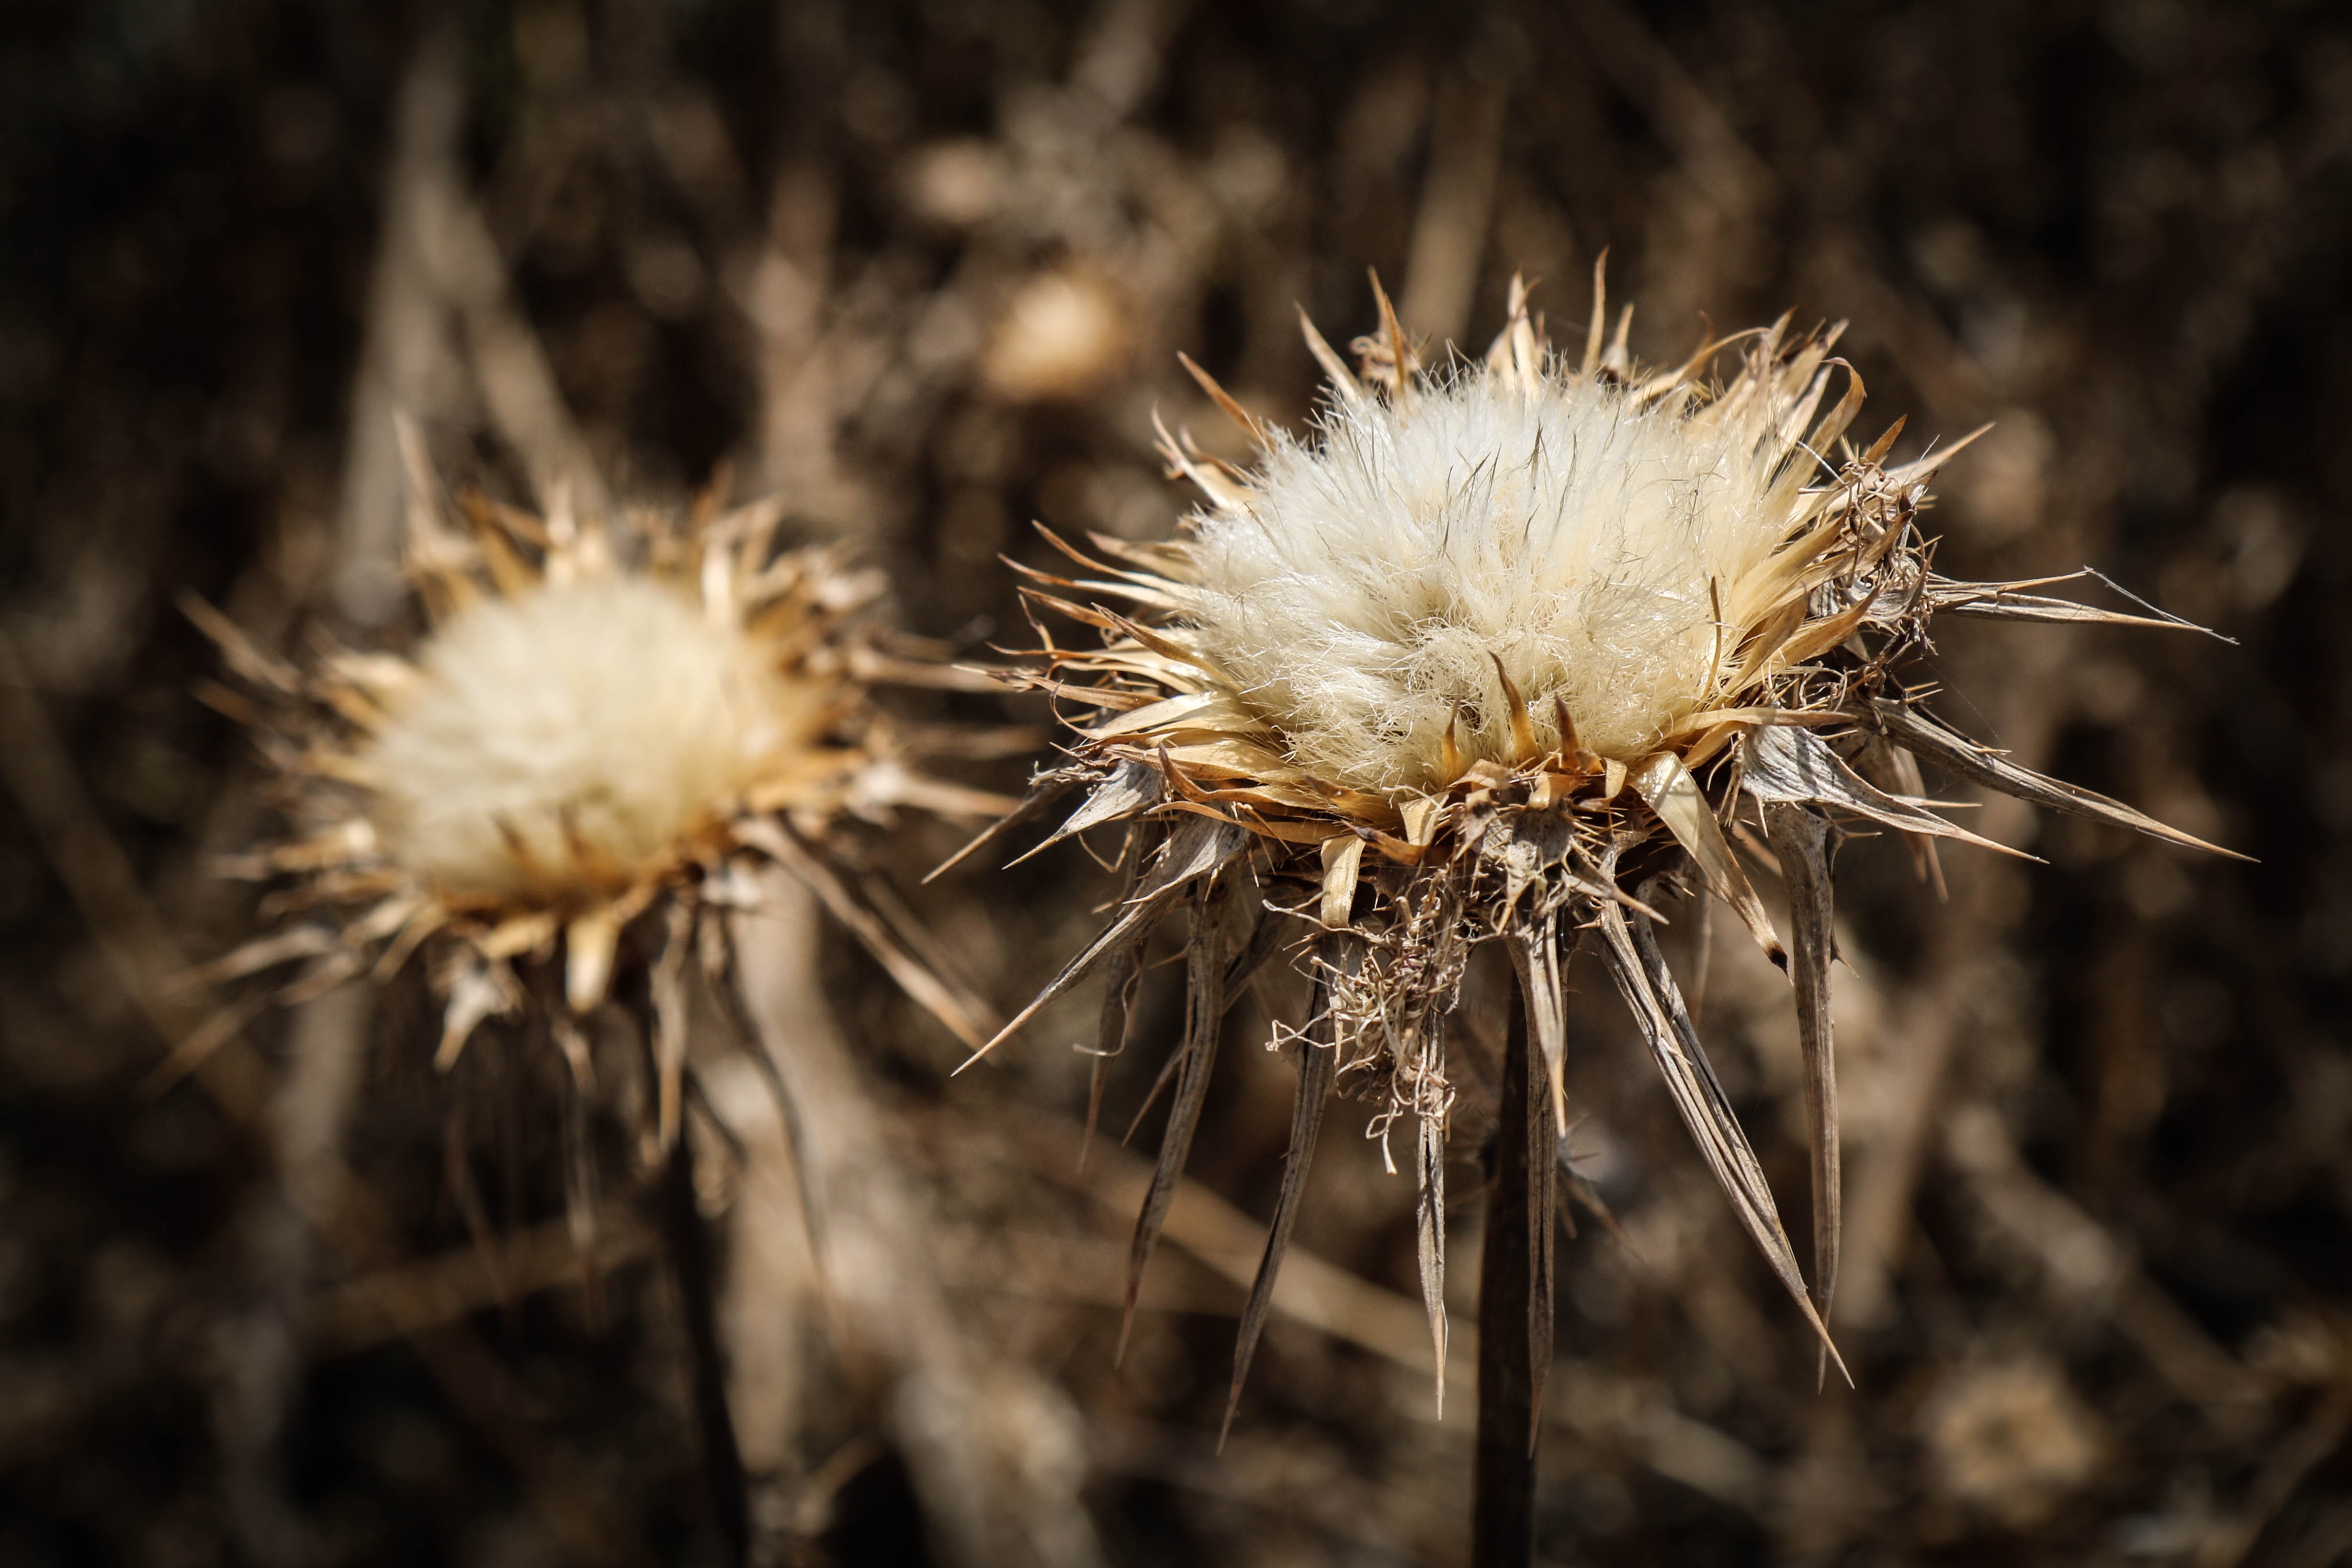
nature, branch, blossom, prickly, plant, photography, dandelion, flower, bloom, produce, autumn, botany, close, flora, fauna, wildflower, close up, thorns, hairy, thistle, sting, macro photography, flowering plant, plant stem, land plant, thorns spines and prickles